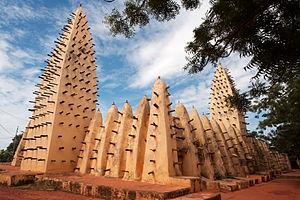
On pratique plusieurs religions au Burkina Faso. Le quatrième recensement général de la population et de l’habitation du Burkina Faso a été réalisé sur le terrain au mois de décembre 2006. Il a recensé 60,5 % de musulmans, 23,2 % de chrétiens, 15,3 % d'animistes, 0,6 % d'autres religions et 0,4 % de sans religion.